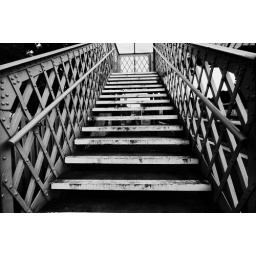
taken on Corfe castle station. Processed in capture NX2 and silver efex pro